Melbourne line

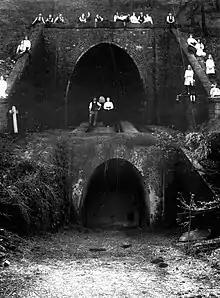
View of the western portal of Ashby Tunnel on opening and after closure.

Major traffic on the line consisted of moving military stores to and from Kings Newton and Tonge, coal from the New Lount Colliery and lime from Cloud Hill, Worthington.